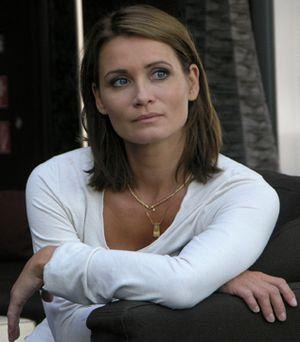
Anja Kling est une actrice allemande née le 22 mars 1970 à Wilhelmshorst, Potsdam.